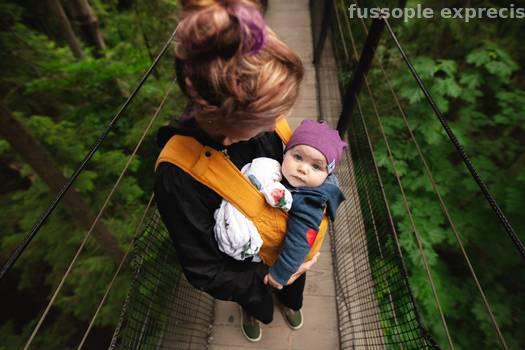
Label: Watermark